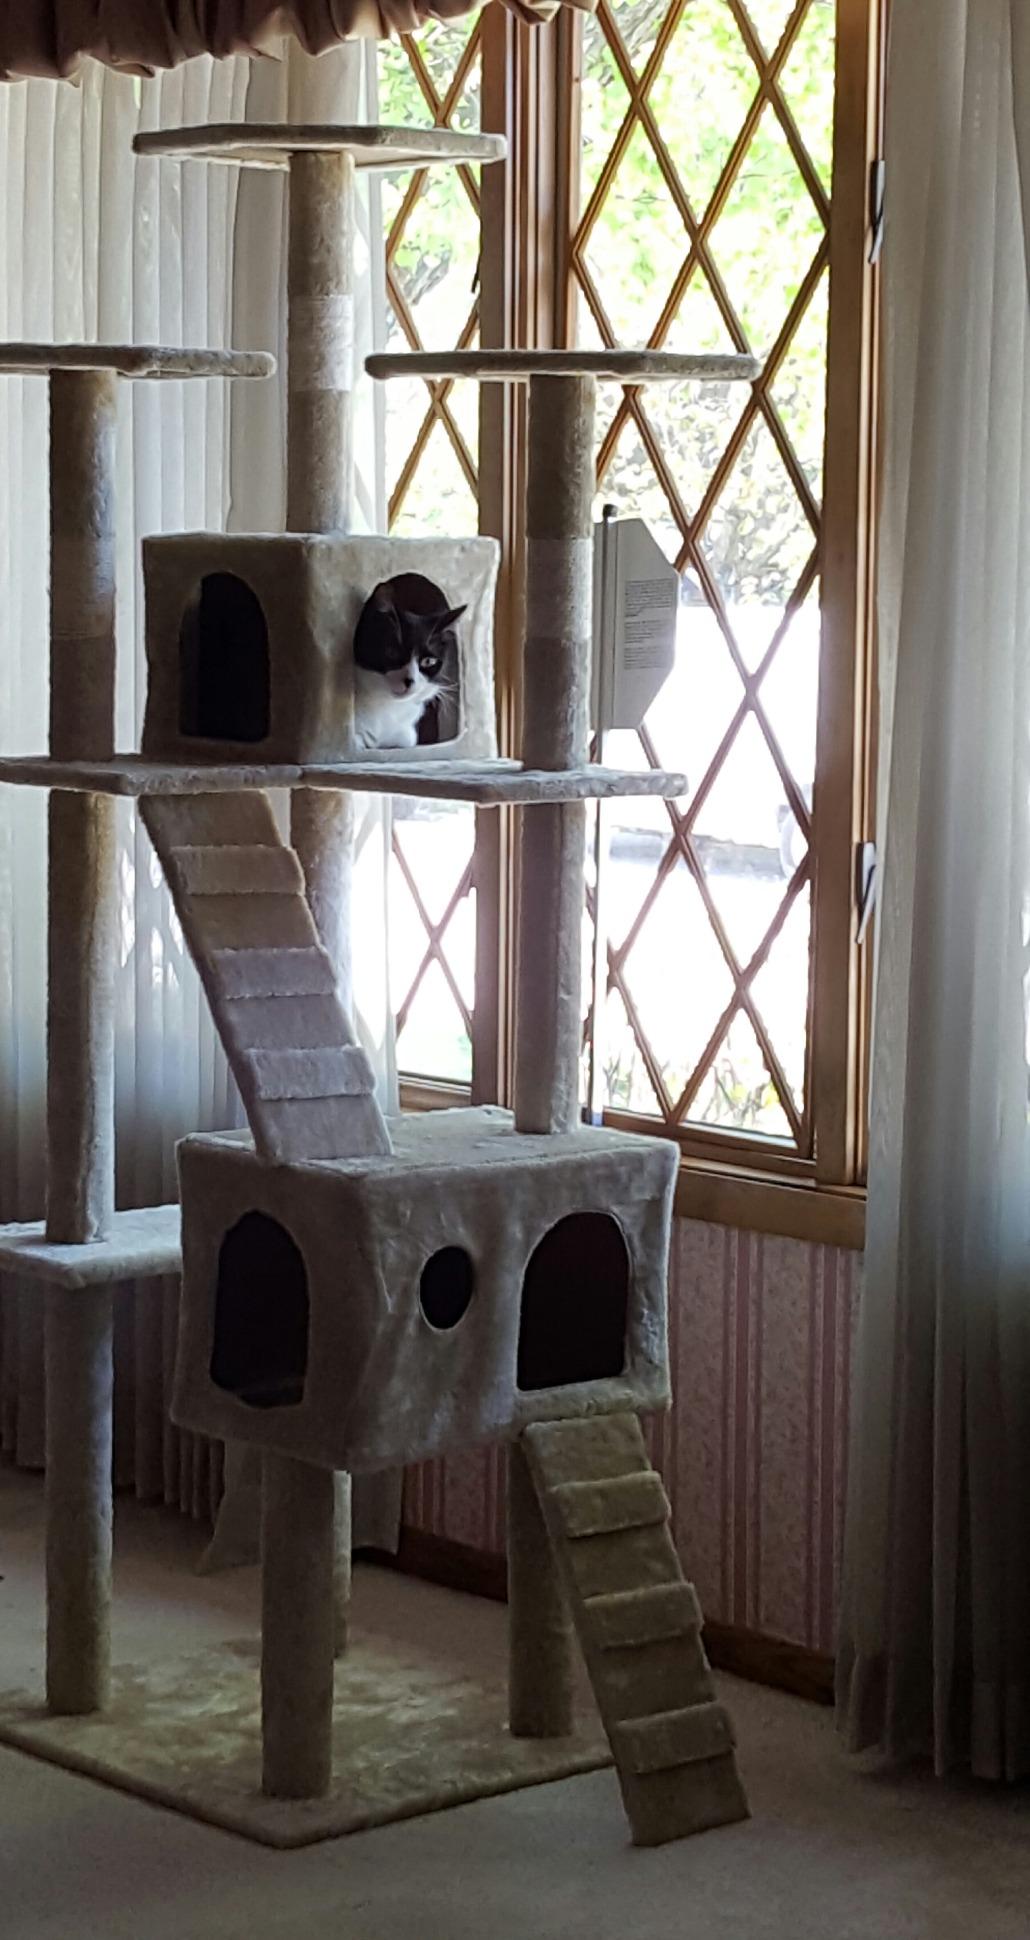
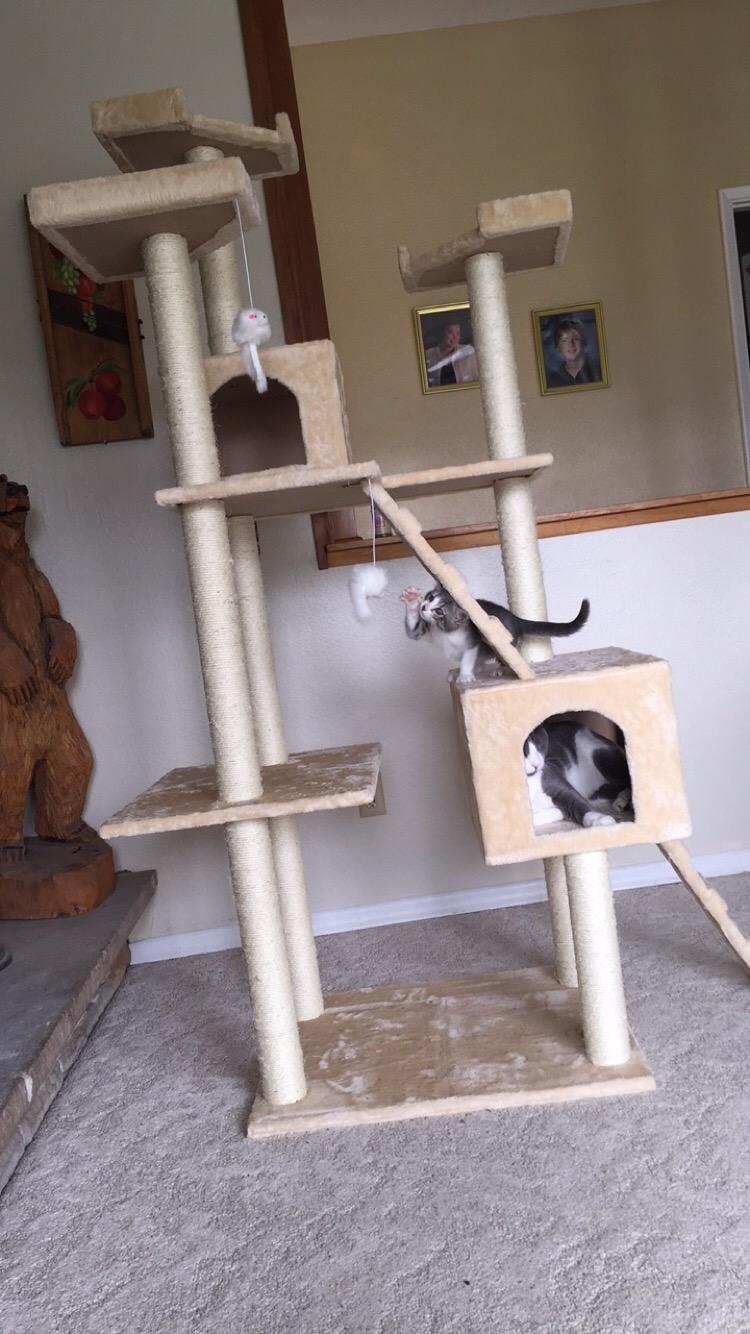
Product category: items_cat tree
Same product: yes